Maharashtra State Film Award for Best Supporting Actor

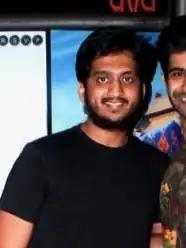

The Maharashtra State Film Award for Best Supporting Actor is an award, begun in 1962, presented annually at the Maharashtra State Film Awards of India to the supporting actor for best performance in a Marathi cinema. The awardees are decided by a jury constituted every year. The inaugural award was named as "Chintamanrao Kolhatkar Award for Best Supporting Actor" and was awarded to Chandrakant Gokhale for the film "Suvasini".